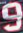
Number: 9